United States Military Training Mission

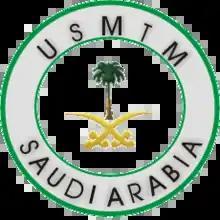
Emblem of the United States Military Training Mission.

The United States Military Training Mission (USMTM) to the Kingdom of Saudi Arabia is a Security Assistance Organization (SAO) which manages and is primarily funded by Foreign Military Sales (FMS) cases between the United States Government and the Kingdom of Saudi Arabia. USMTM was the result of a meeting between King Abdul Aziz and United States President Franklin D. Roosevelt at Great Bitter Lake.